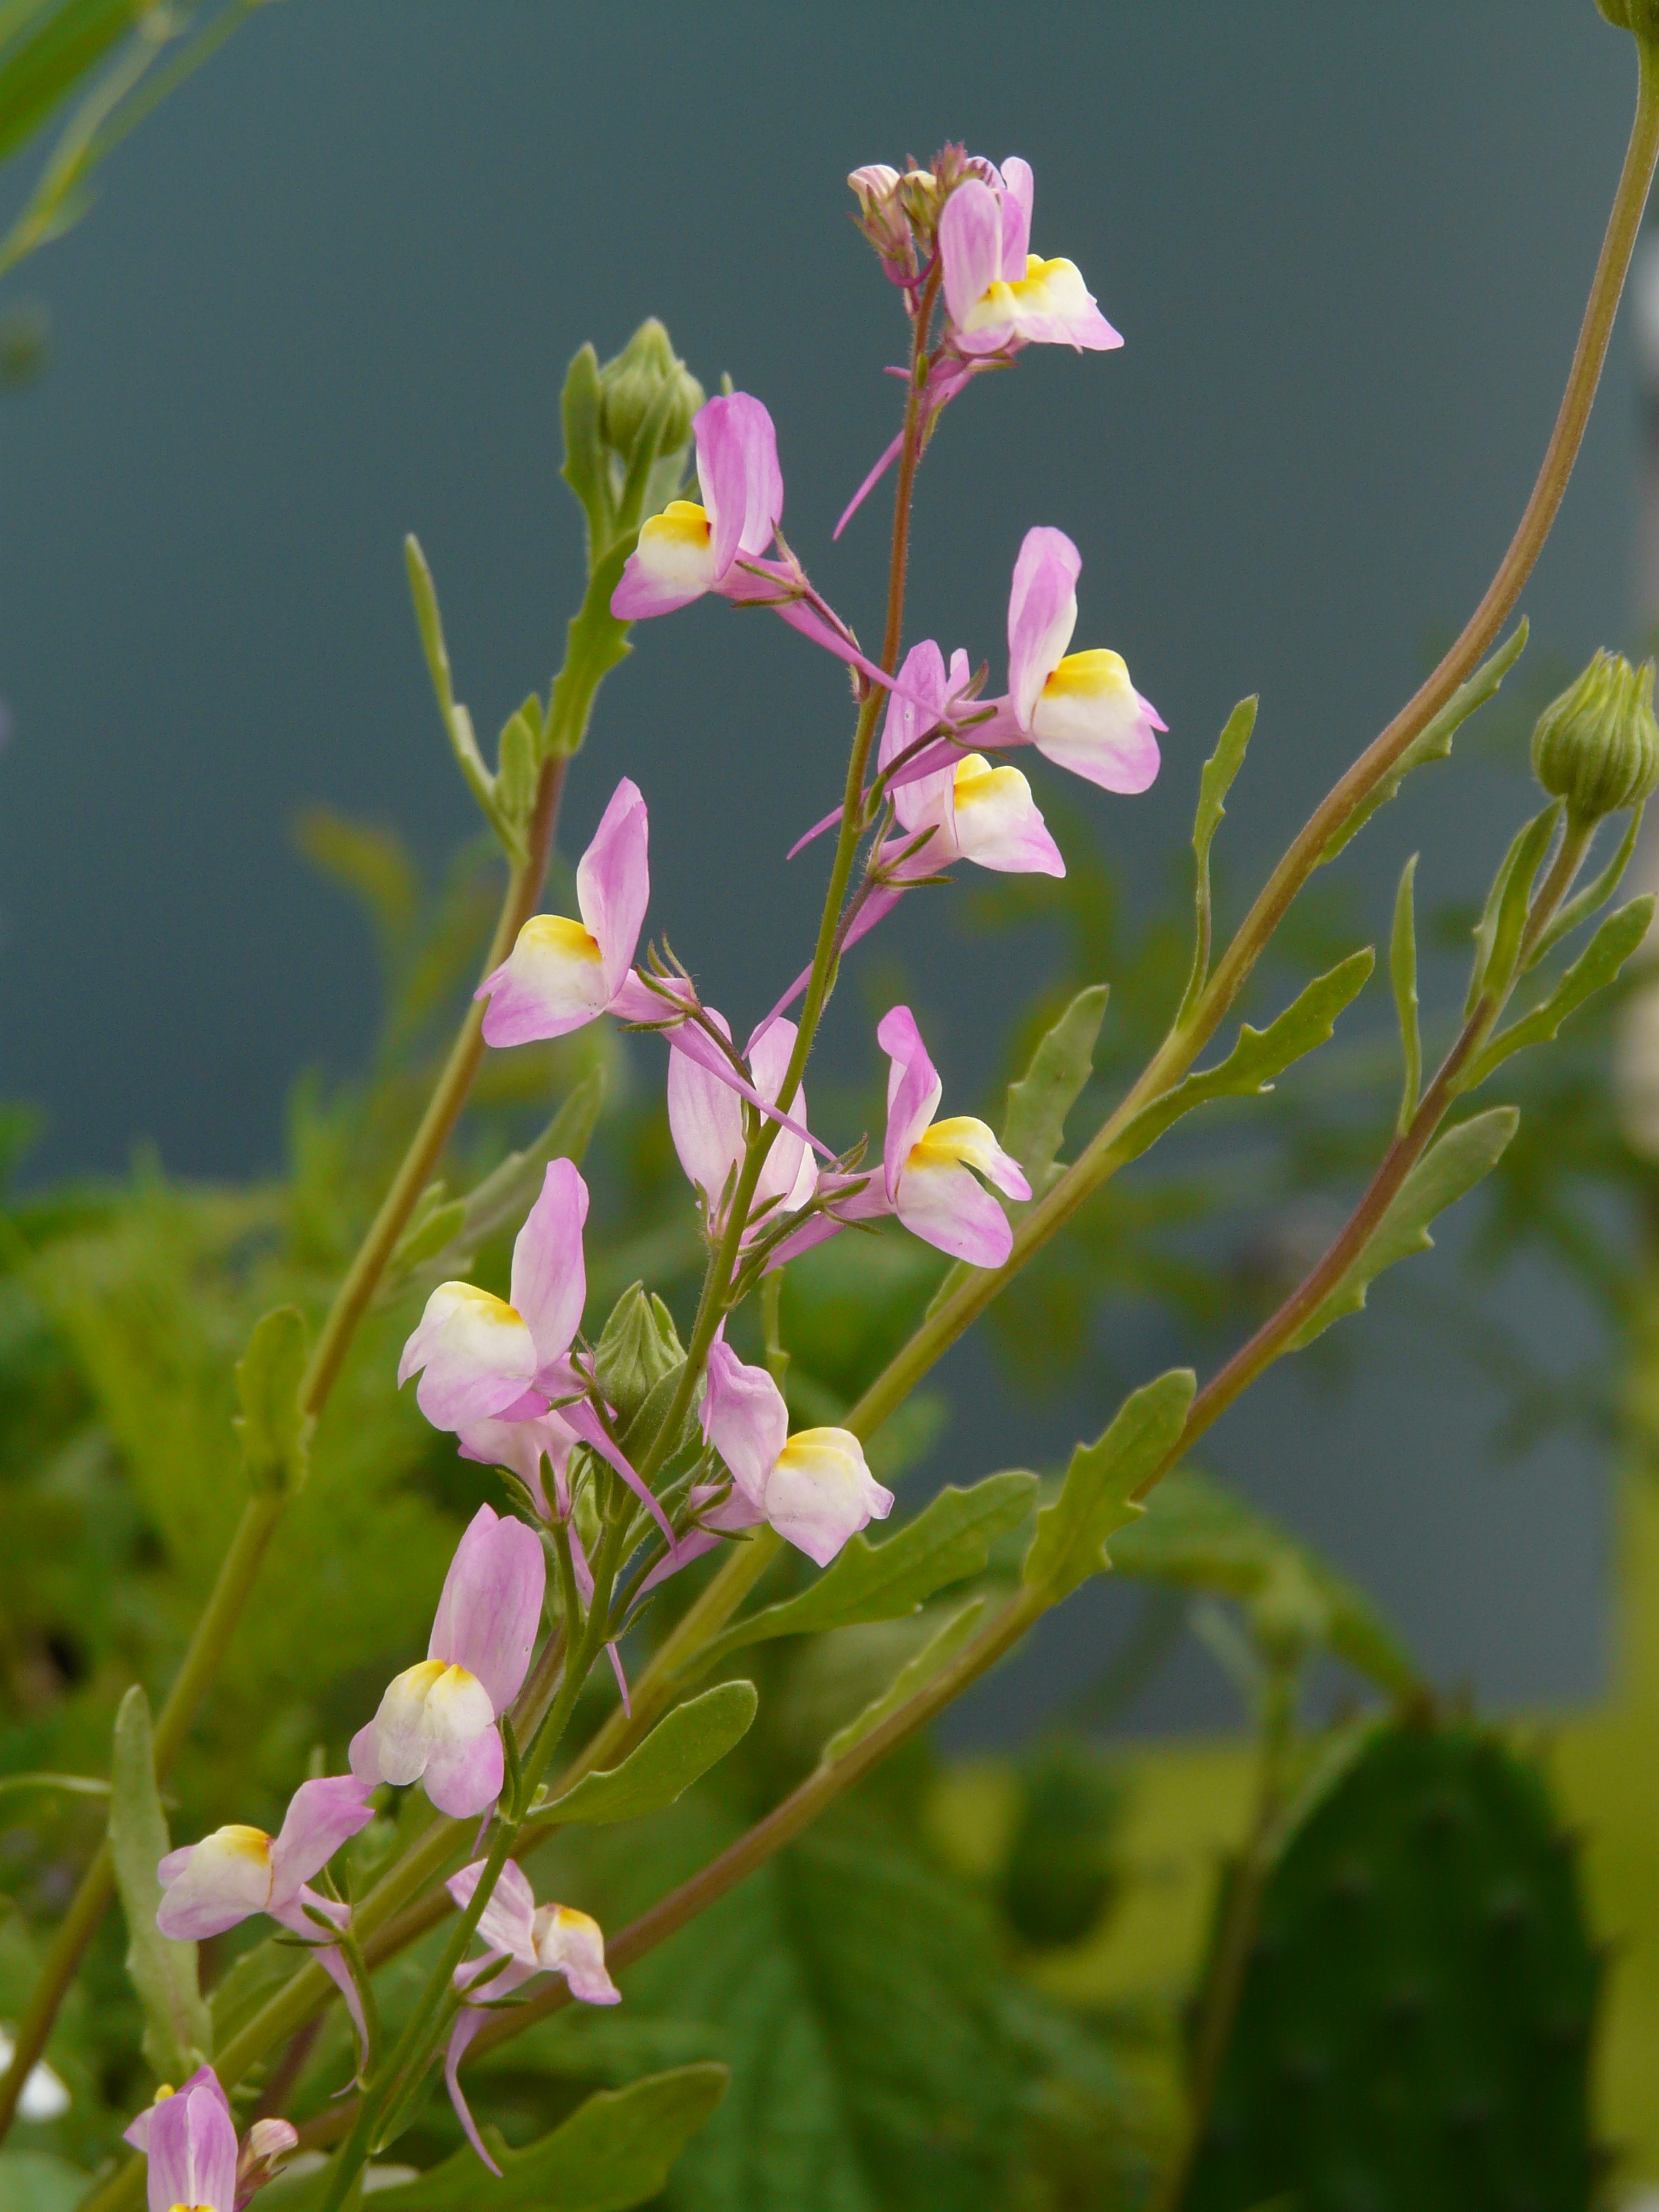
blossom, plant, leaf, flower, herb, produce, botany, pink, flora, wildflower, flowers, wild flowers, shrub, violet, color game, reddish, spur, ornamental plant, flowering plant, palate, summer flower, lamiaceae, roadside toadflax, summer toadflax, yellowish, land plant, everlasting sweet pea, whitish, linaria maroccana, linaria bitartita, morocco toadflax, morocco l wenm ulchen, bee pastures, white palate, yellowish palate, snapdragon like, moroccan toadflax, wildflower seeds